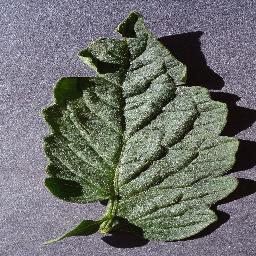
Label: Tomato___healthy